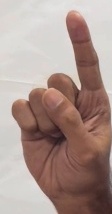
ASL sign: 1